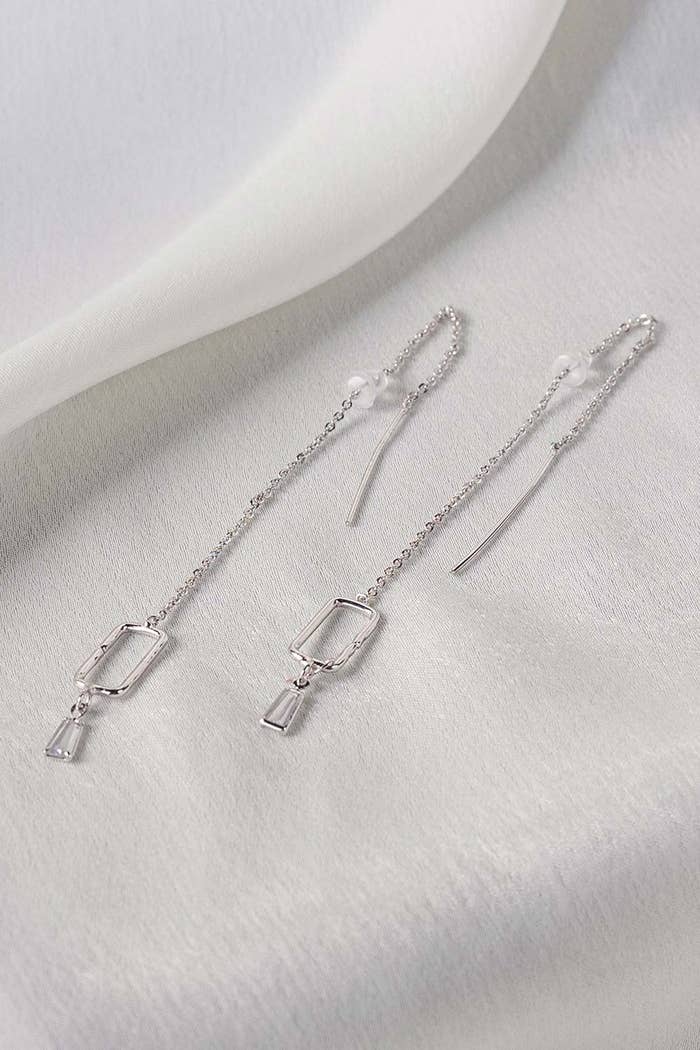
silver square drop earring